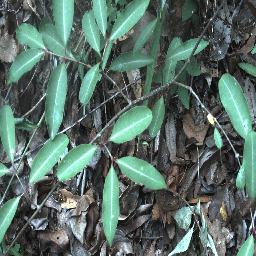
Label: rubber_vine